Baldus de Ubaldis

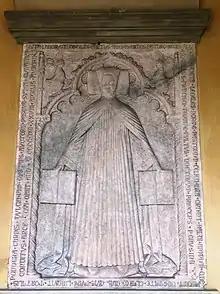
Gravestone of Baldus, about 1400, Pavia, University

Baldus de Ubaldis (Italian: "Baldo degli Ubaldi"; 1327 – 28 April 1400) was an Italian jurist, and a leading figure in Medieval Roman Law and the school of Postglossators.